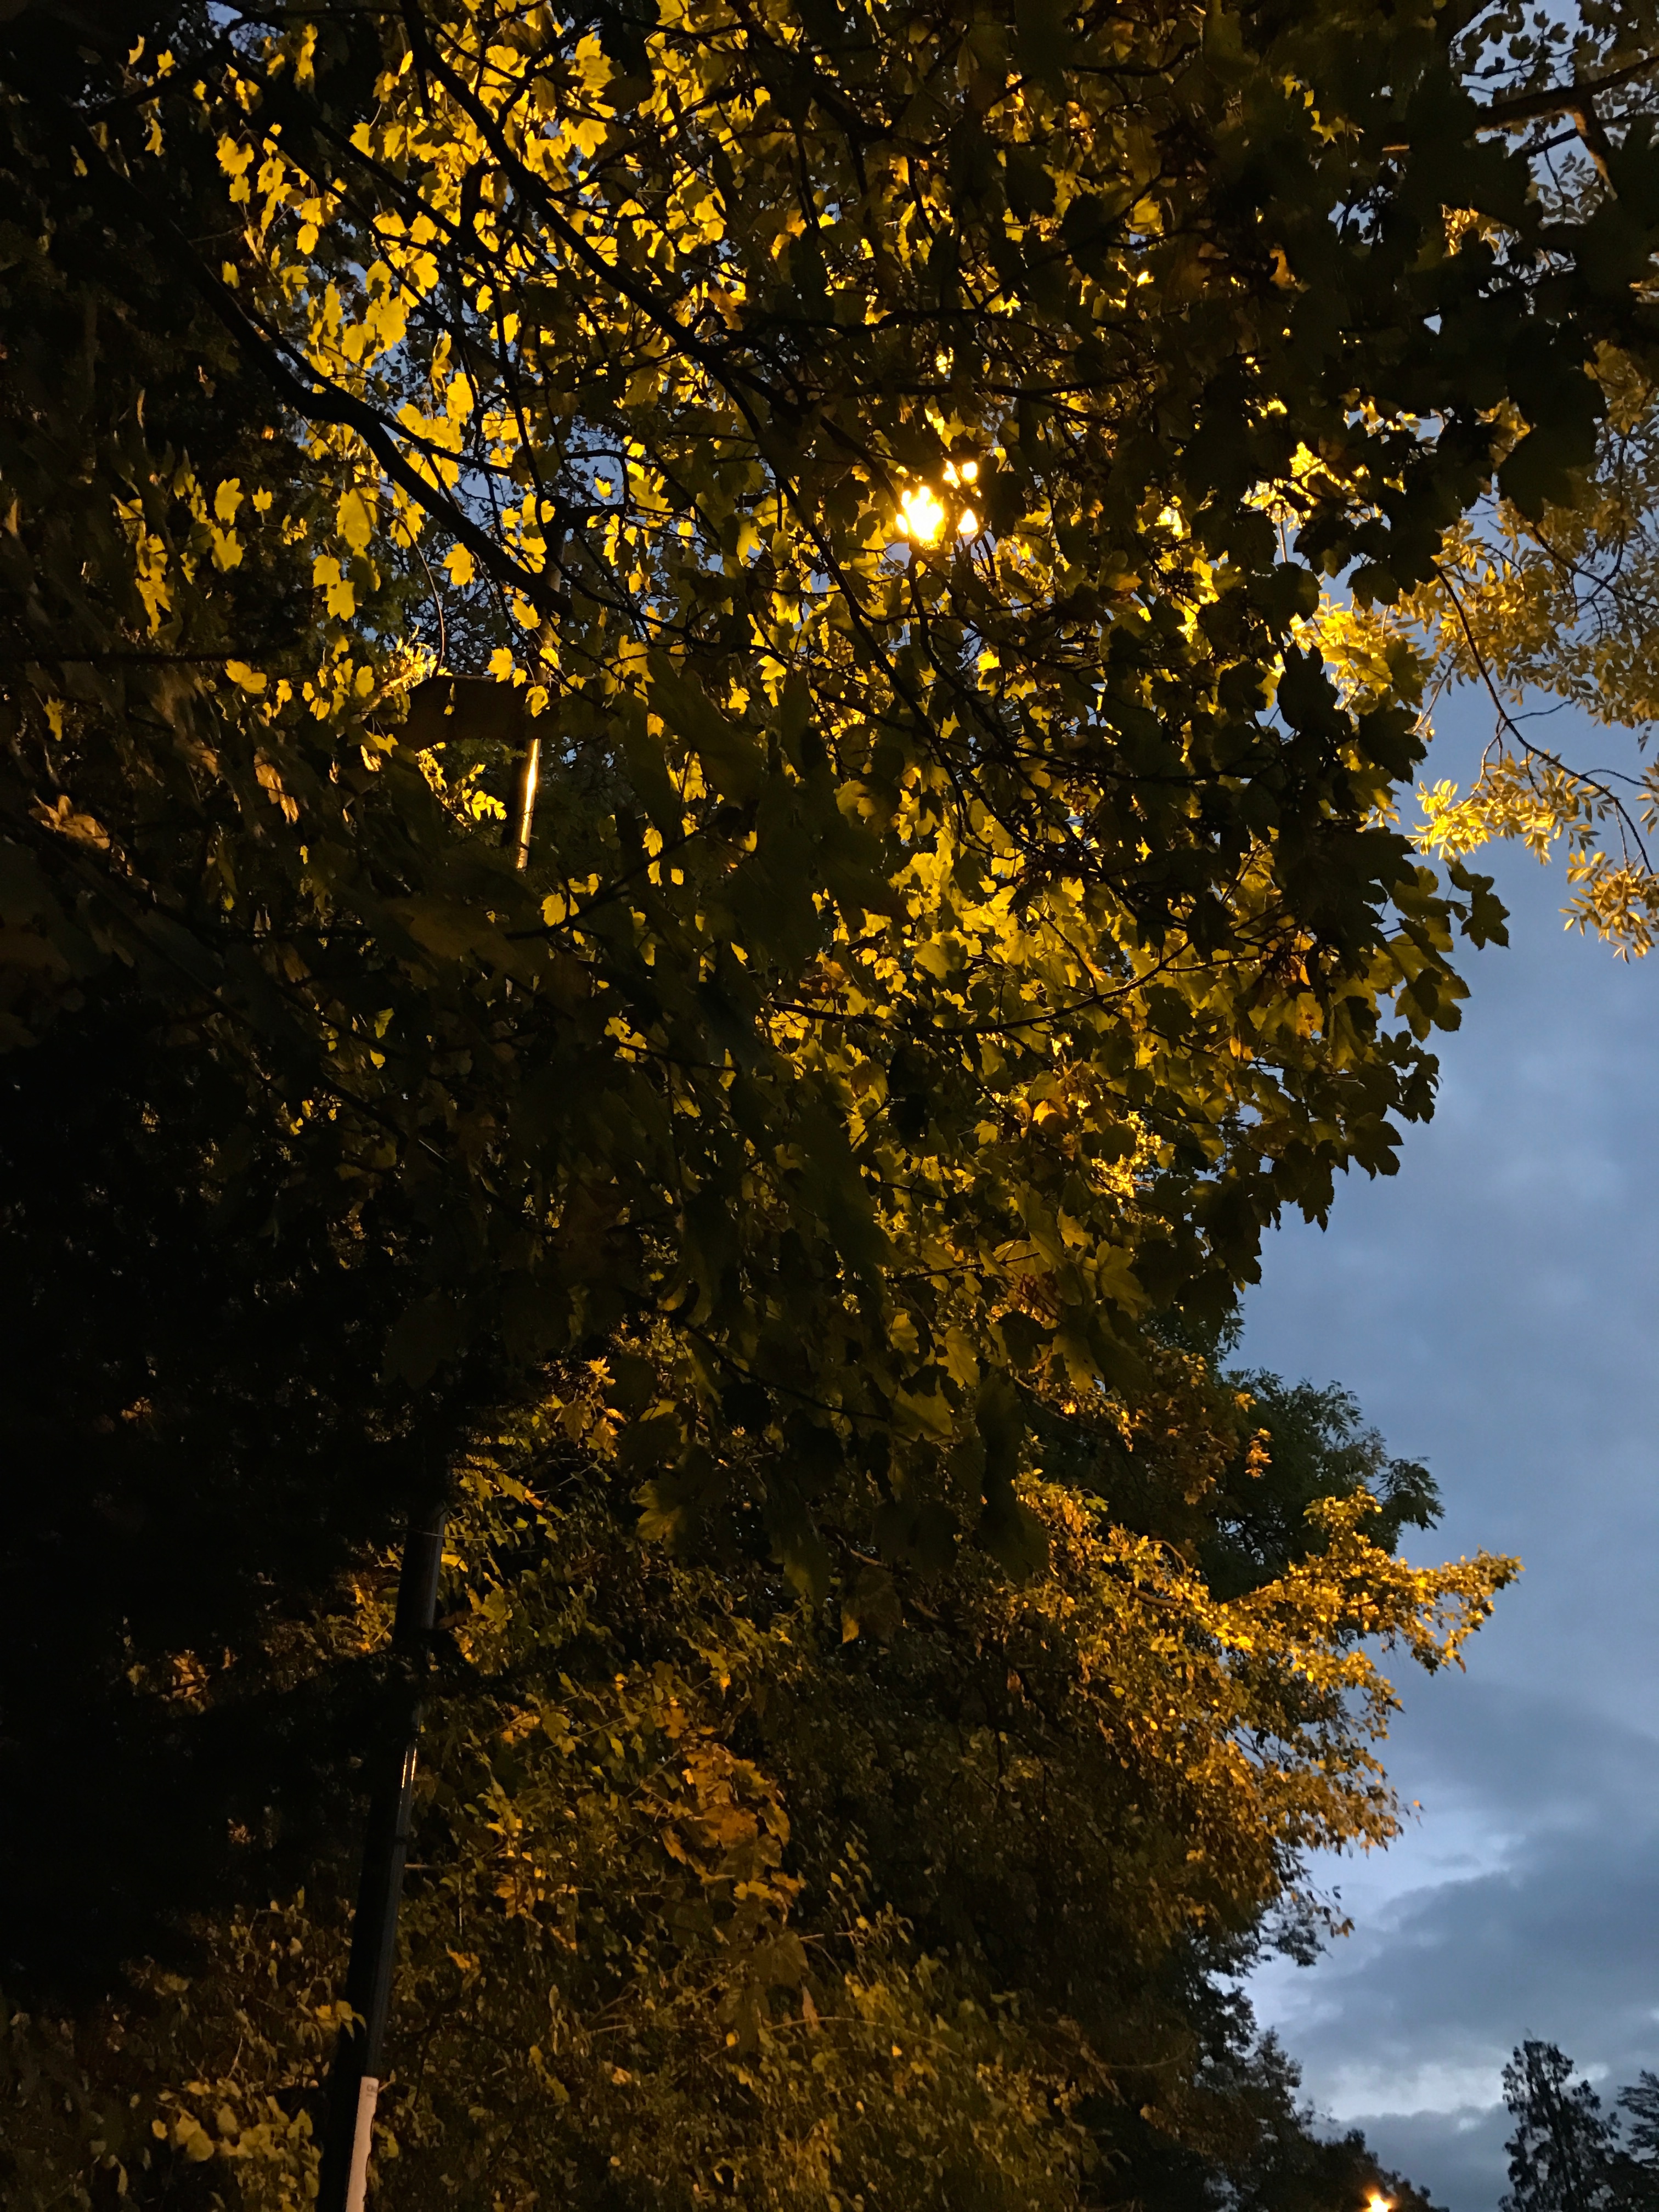
tree, nature, forest, branch, light, plant, night, sunlight, morning, leaf, flower, evening, reflection, autumn, darkness, season, woodland, woody plant